Anne Cowley

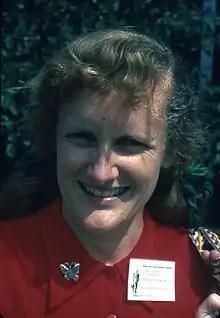
Anne Cowley at the 138th Meeting of the American Astronomical Society (AAS), Michigan State University

Anne Pyne Cowley is an American astronomer known for her spectroscopic observations of stars and stellar black holes, including the 1983 discovery of a likely black hole in LMC X-3, an X-ray binary star system in the Large Magellanic Cloud. This became the first known extragalactic stellar black hole, and the second known stellar black hole after Cygnus X-1. She is a professor emerita at Arizona State University.